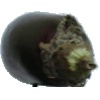
Label: Eggplant 1